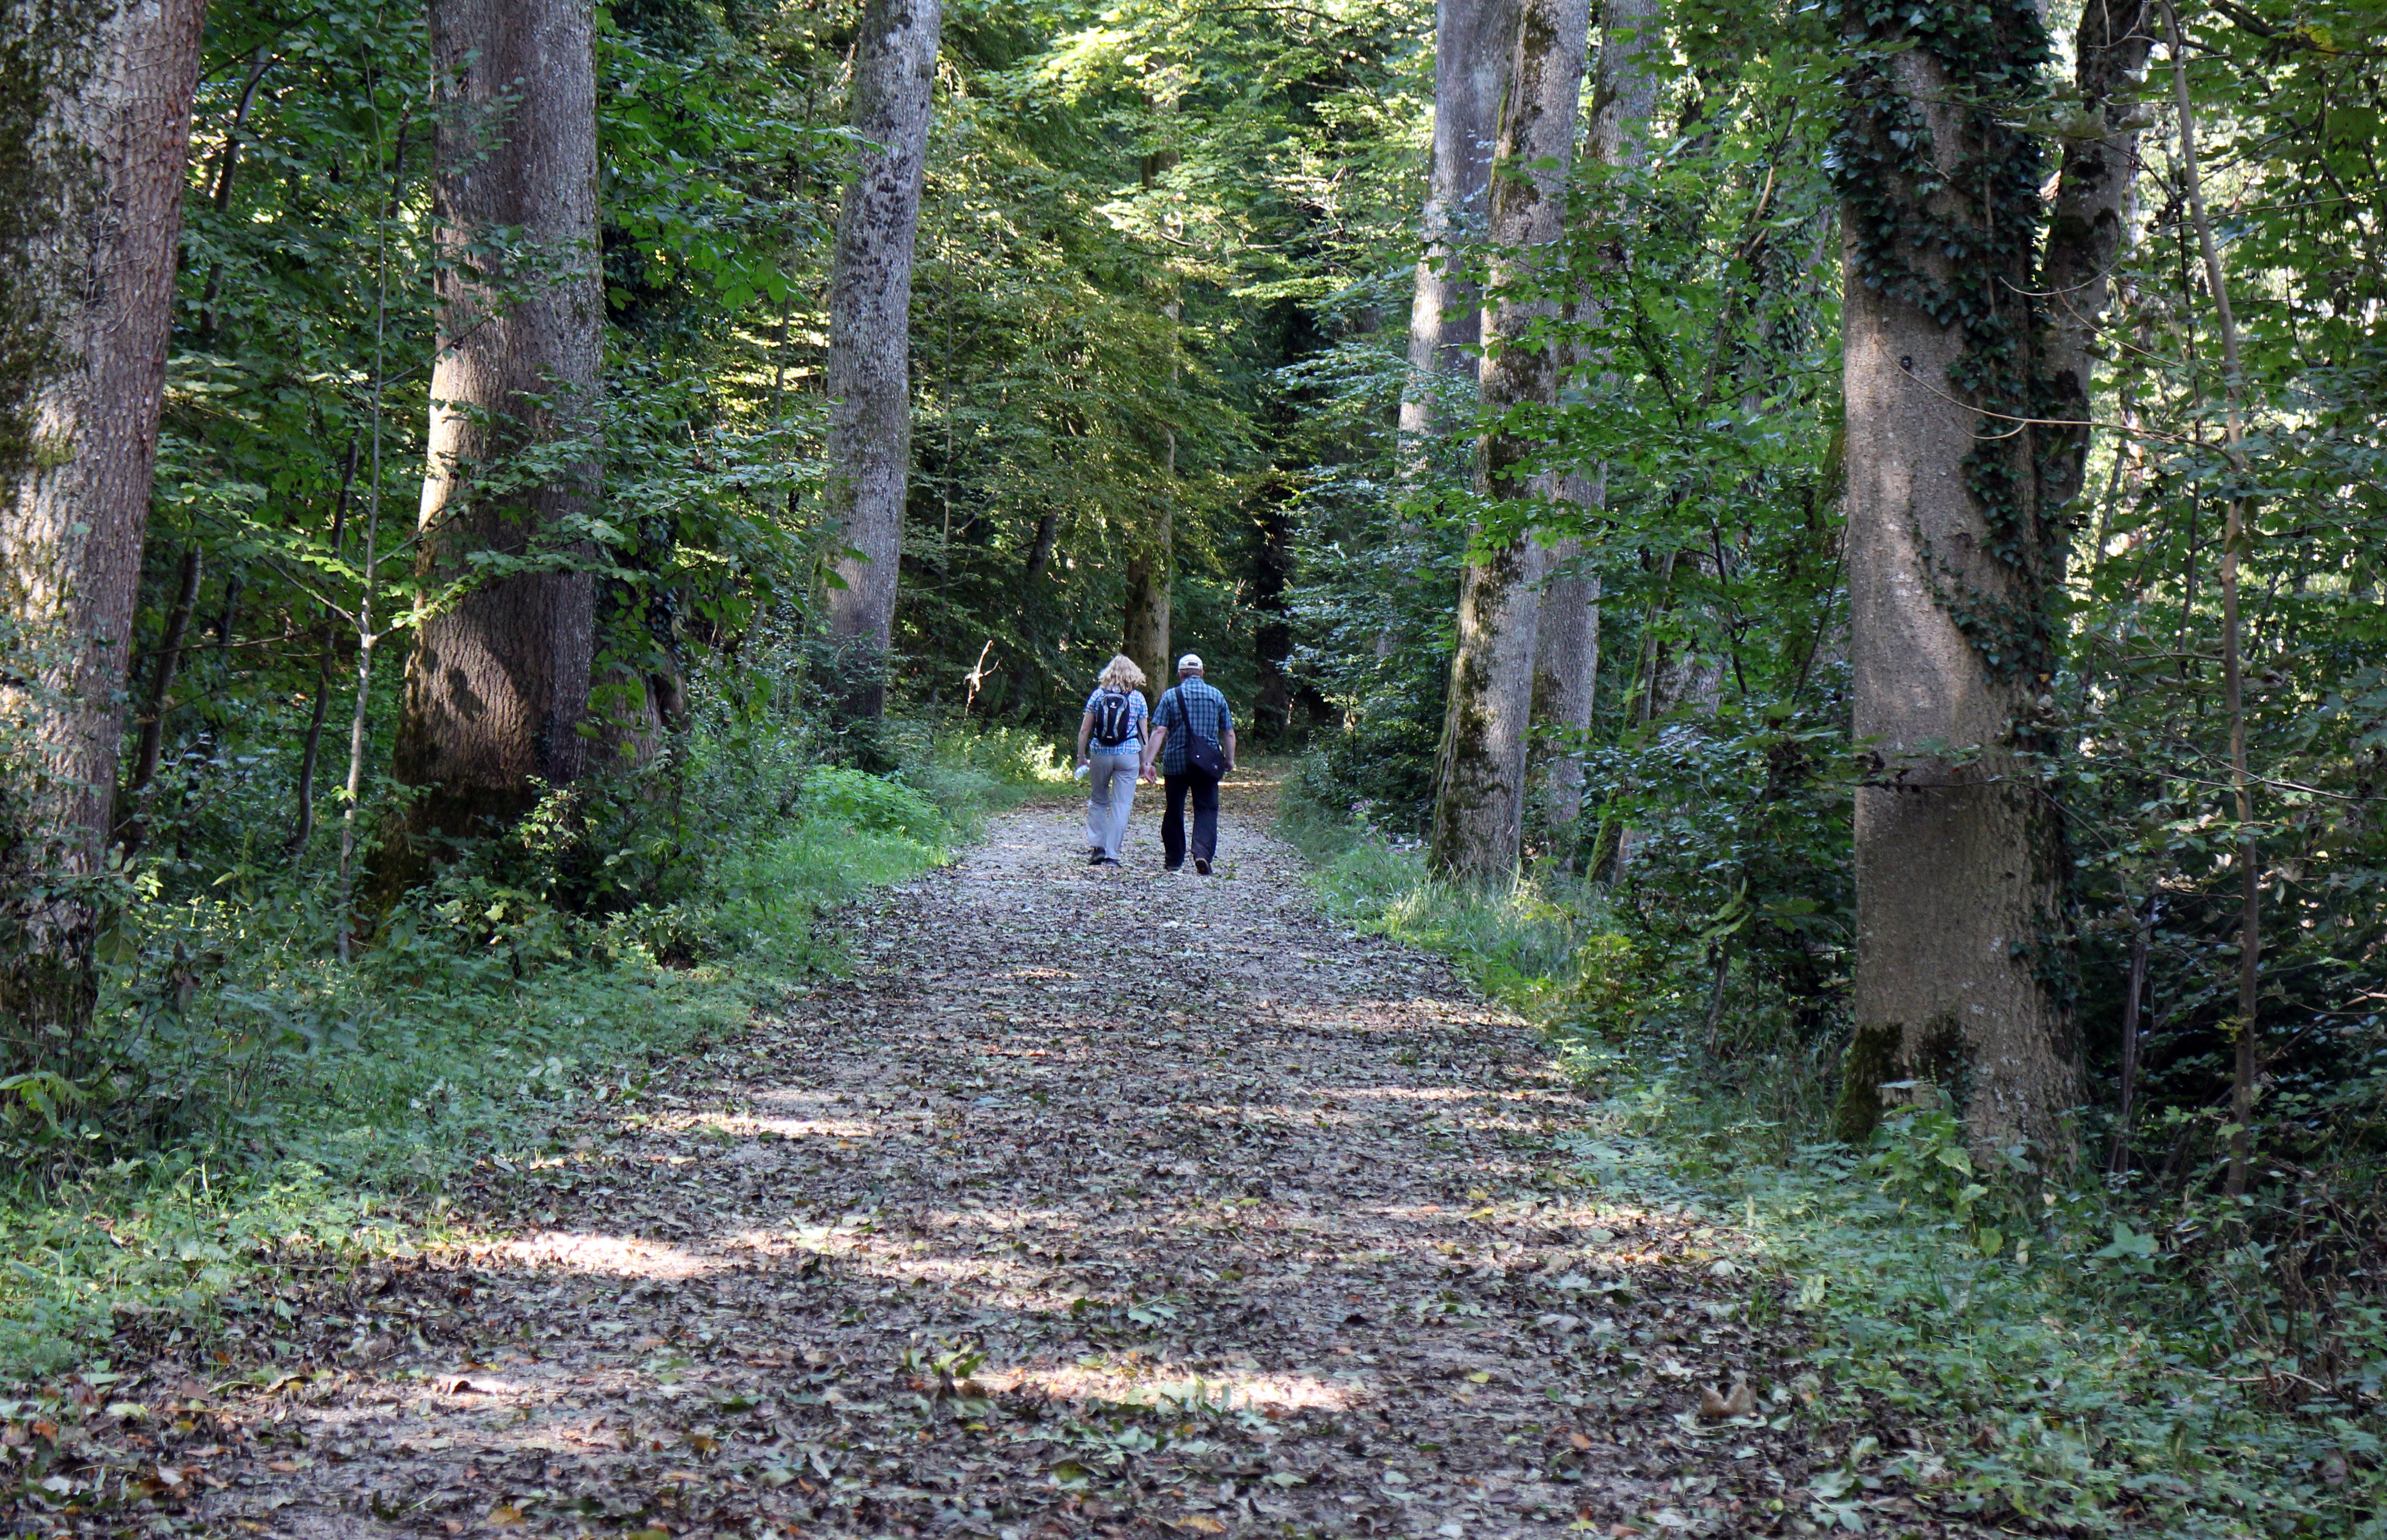
man, tree, nature, forest, wilderness, walking, woman, hiking, trail, walk, human, leisure, ridge, trees, pair, woodland, habitat, away, ecosystem, hobby, forest path, natural environment, nonbuilding structure